Husam al-Din Chalabi

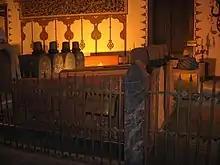
Husam al-Din Chalabi's tomb in Konya, Turkey

Husam al-Din Chalabi, Ebn Akhi Tork was a Kurdish Muslim Sufi and a prominent disciple of Rumi. He encouraged Rumi to create his famous work "Masnavi" and contributed to writing and editing the book. Rumi repeatedly praised Husam al-Din in his poetry and letters.